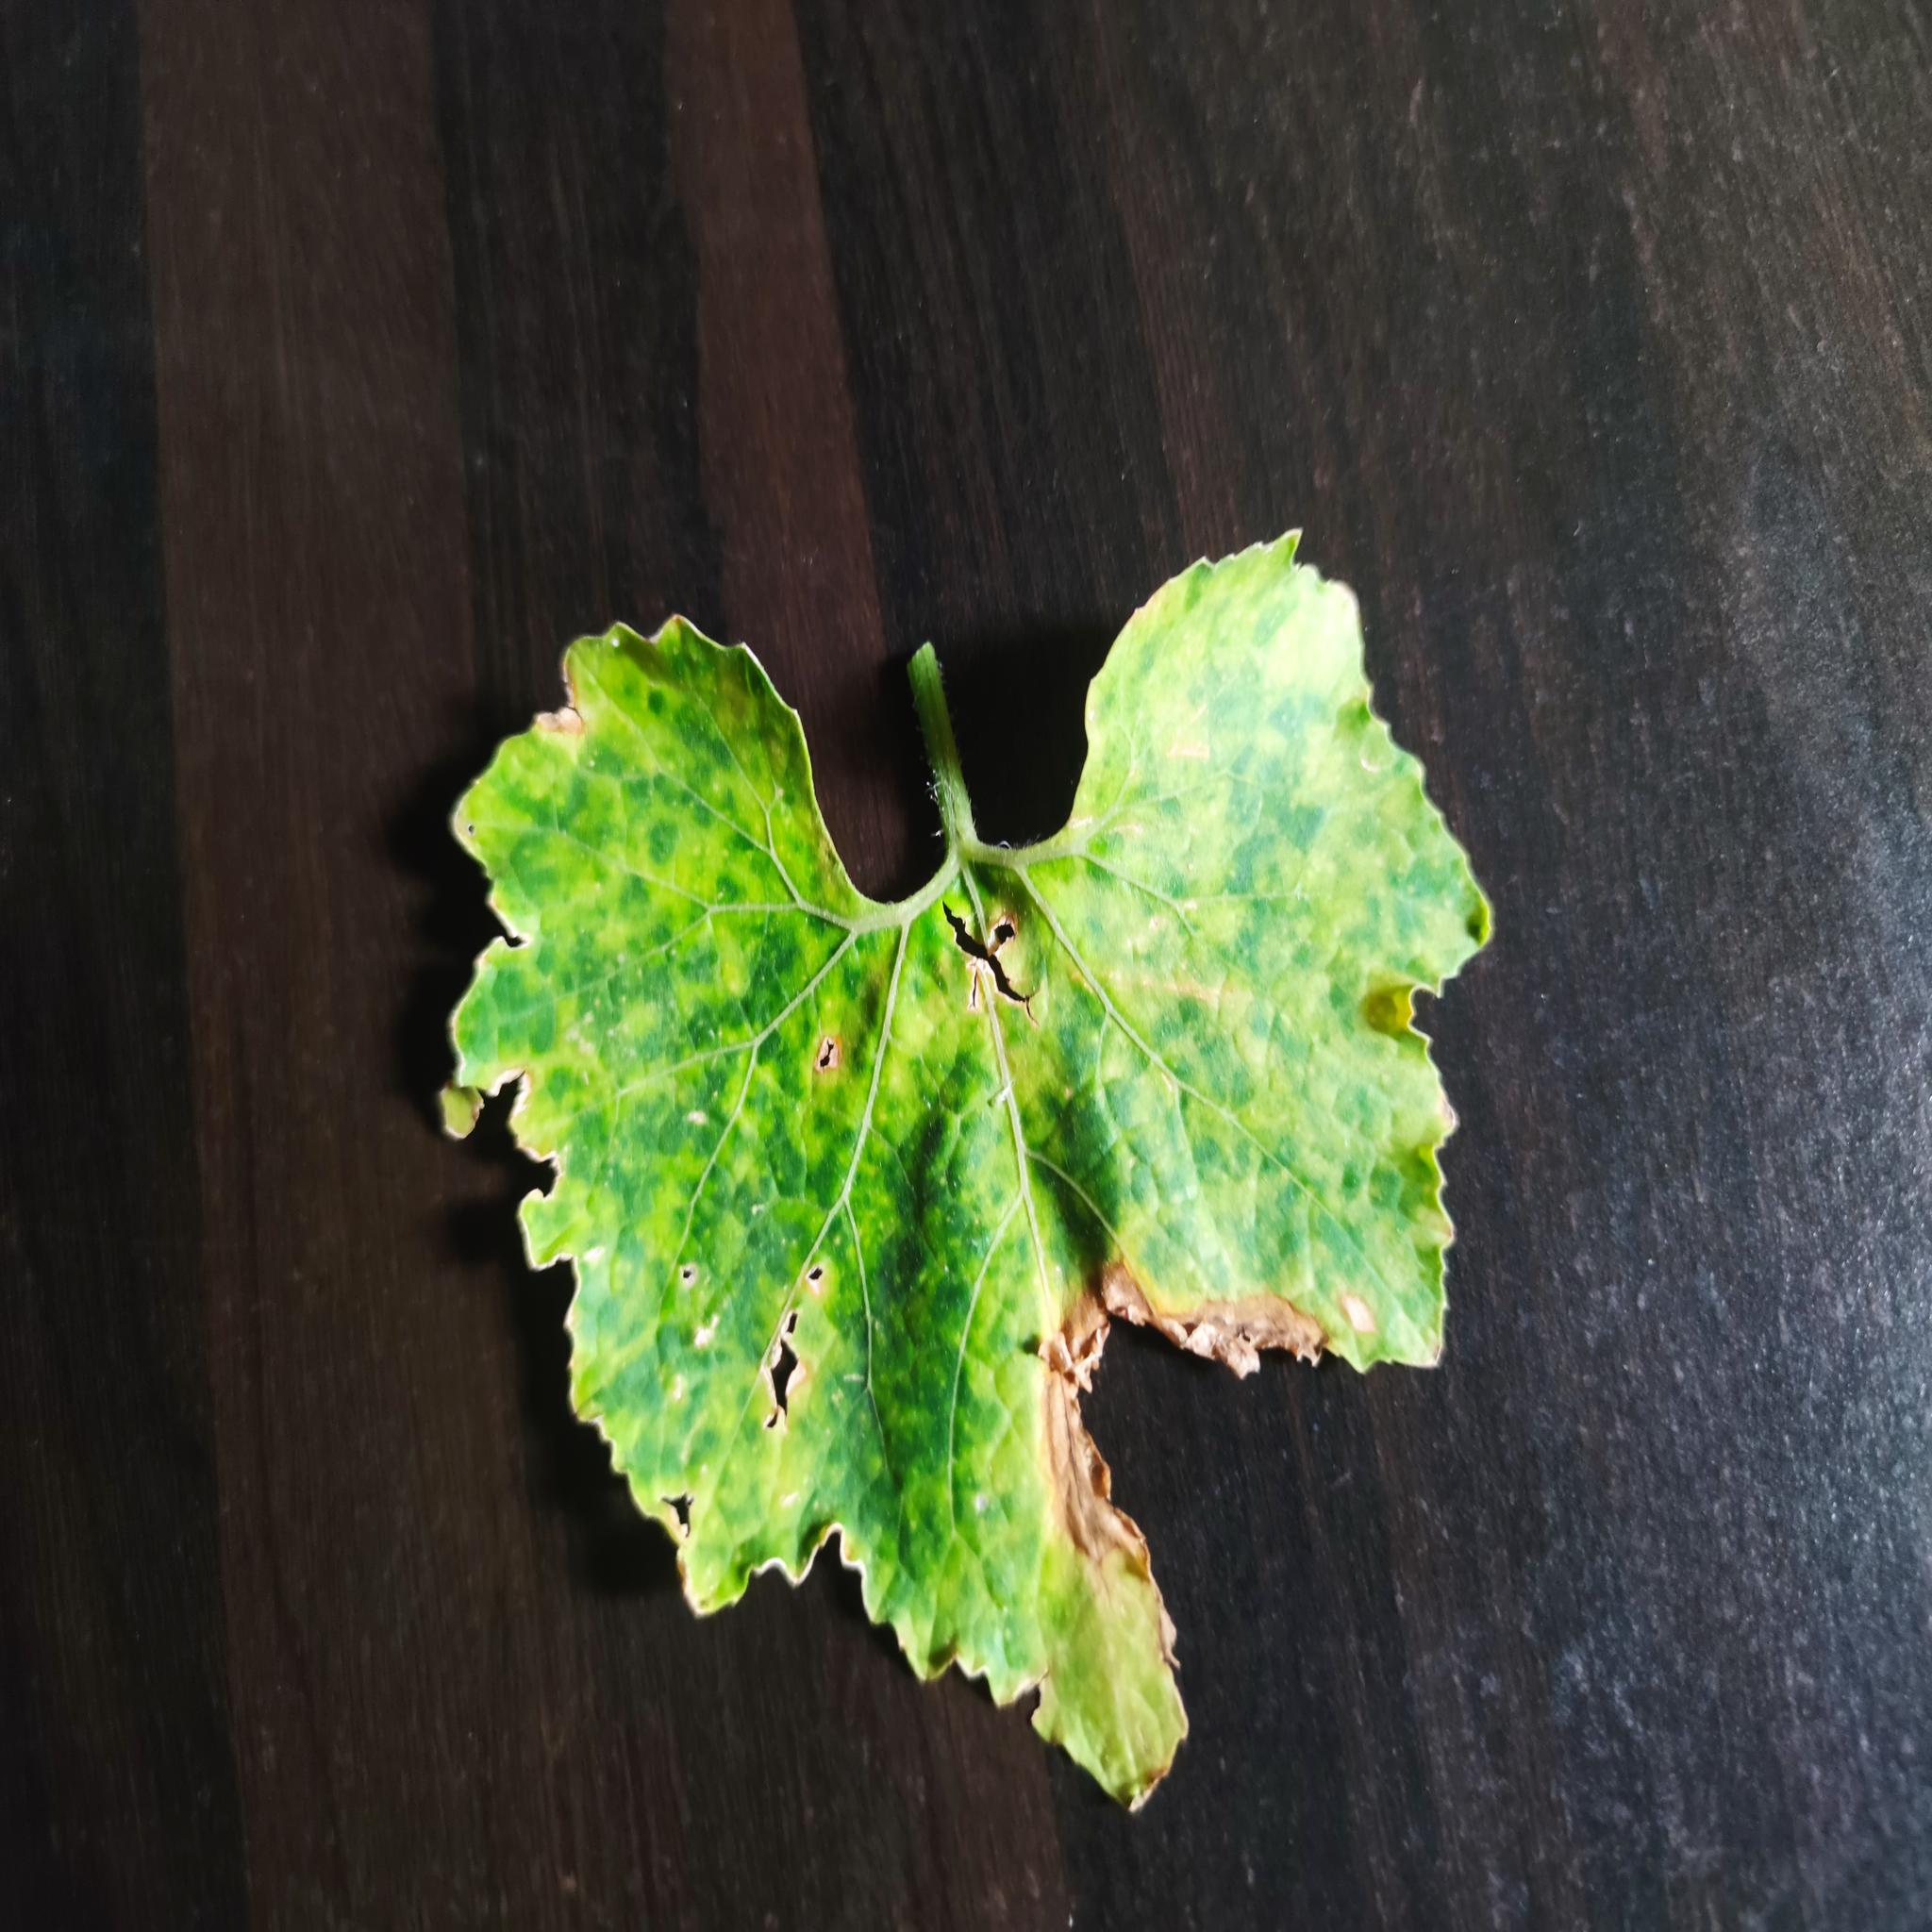
Label: Downy mildew